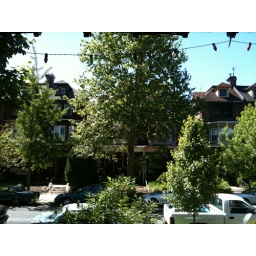
Massive tree in front of 20sided house